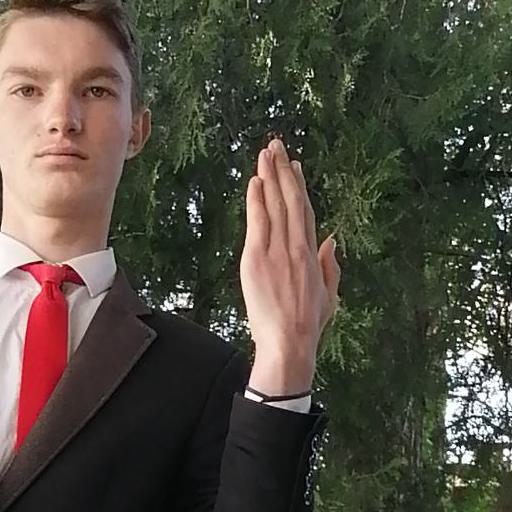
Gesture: stop_inverted